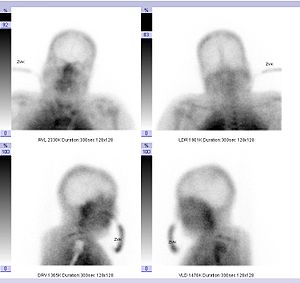
Hjernedød
Patient, hvor blodtilførsel til hjernen er ophørt.
Hjernedød er ophør af alle hjernens funktioner på grund af akut svær hjernesygdom eller hjerneskade. Det er ikke muligt at bringe en hjernedød til live igen, og tilstanden må ikke forveksles med koma, da en person i koma har hjerneaktivitet.